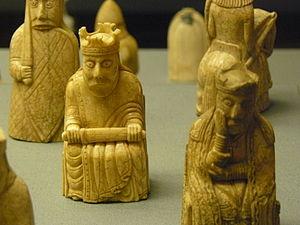
L'ours dans la culture des populations humaines en contact avec cet animal, qui partagea longtemps son biotope avec elles, a toujours occupé une place particulière. Dès l'époque préhistorique, il a incarné une divinité. Si la thèse du culte de l'ours au paléolithique moyen est controversée, de nombreuses formes de vénération liées à sa chasse et associées à des rites parfois violents sont plus tard attestées dans de multiples sociétés autour du monde. L'ours fut considéré comme un double animal de l'homme, un ancêtre tutélaire, un symbole de puissance, de renouveau, du passage des saisons, et même de royauté puisqu'il fut longtemps symboliquement le roi des animaux en Europe. Étroitement associé à des pratiques et traditions animistes « païennes » parfois transgressives, l'ours et ses cultes furent combattus par l'Église catholique lors des évangélisations successives, conduisant à sa dépréciation et à sa diabolisation progressive, jusqu'à lui donner une réputation d'animal goinfre et stupide au Moyen Âge.